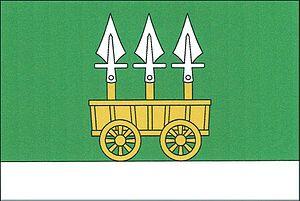
Bojiště est une commune du district de Havlíčkův Brod, dans la région de Vysočina, en République tchèque. Sa population s'élevait à 269 habitants en 2019.